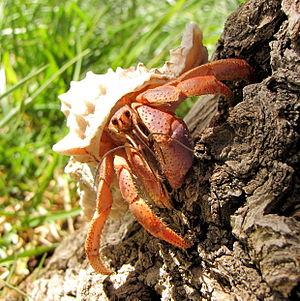
Les Coenobitidae sont des bernard l'hermite terrestres. Ce terme fait référence au cénobitisme qui paradoxalement dérive de koinos qui signifie « en commun » et bios qui signifie « vie ». Ils sont très bien adaptés à la vie terrestre et peuvent donc vivre près de la plage, au niveau des mangroves voire des forêts côtières. Les bernard-l'hermite terrestres portent des coquilles pour protéger leur abdomen contrairement au Crabe de cocotier.